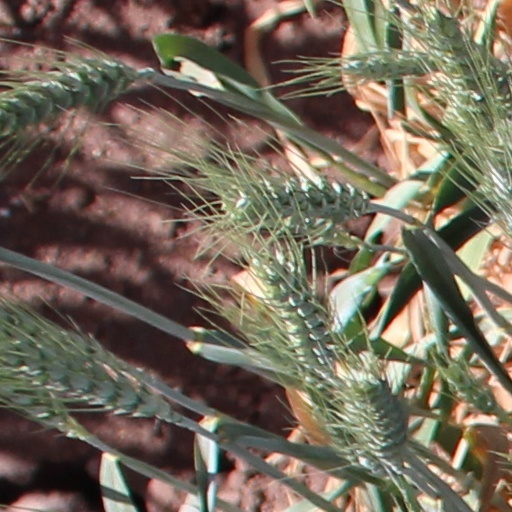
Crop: wheat